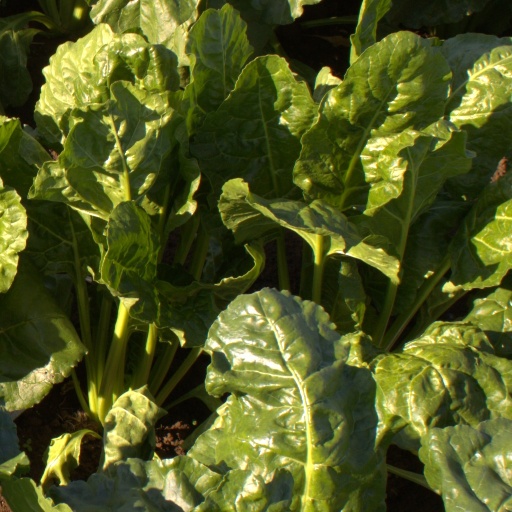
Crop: sugar beet